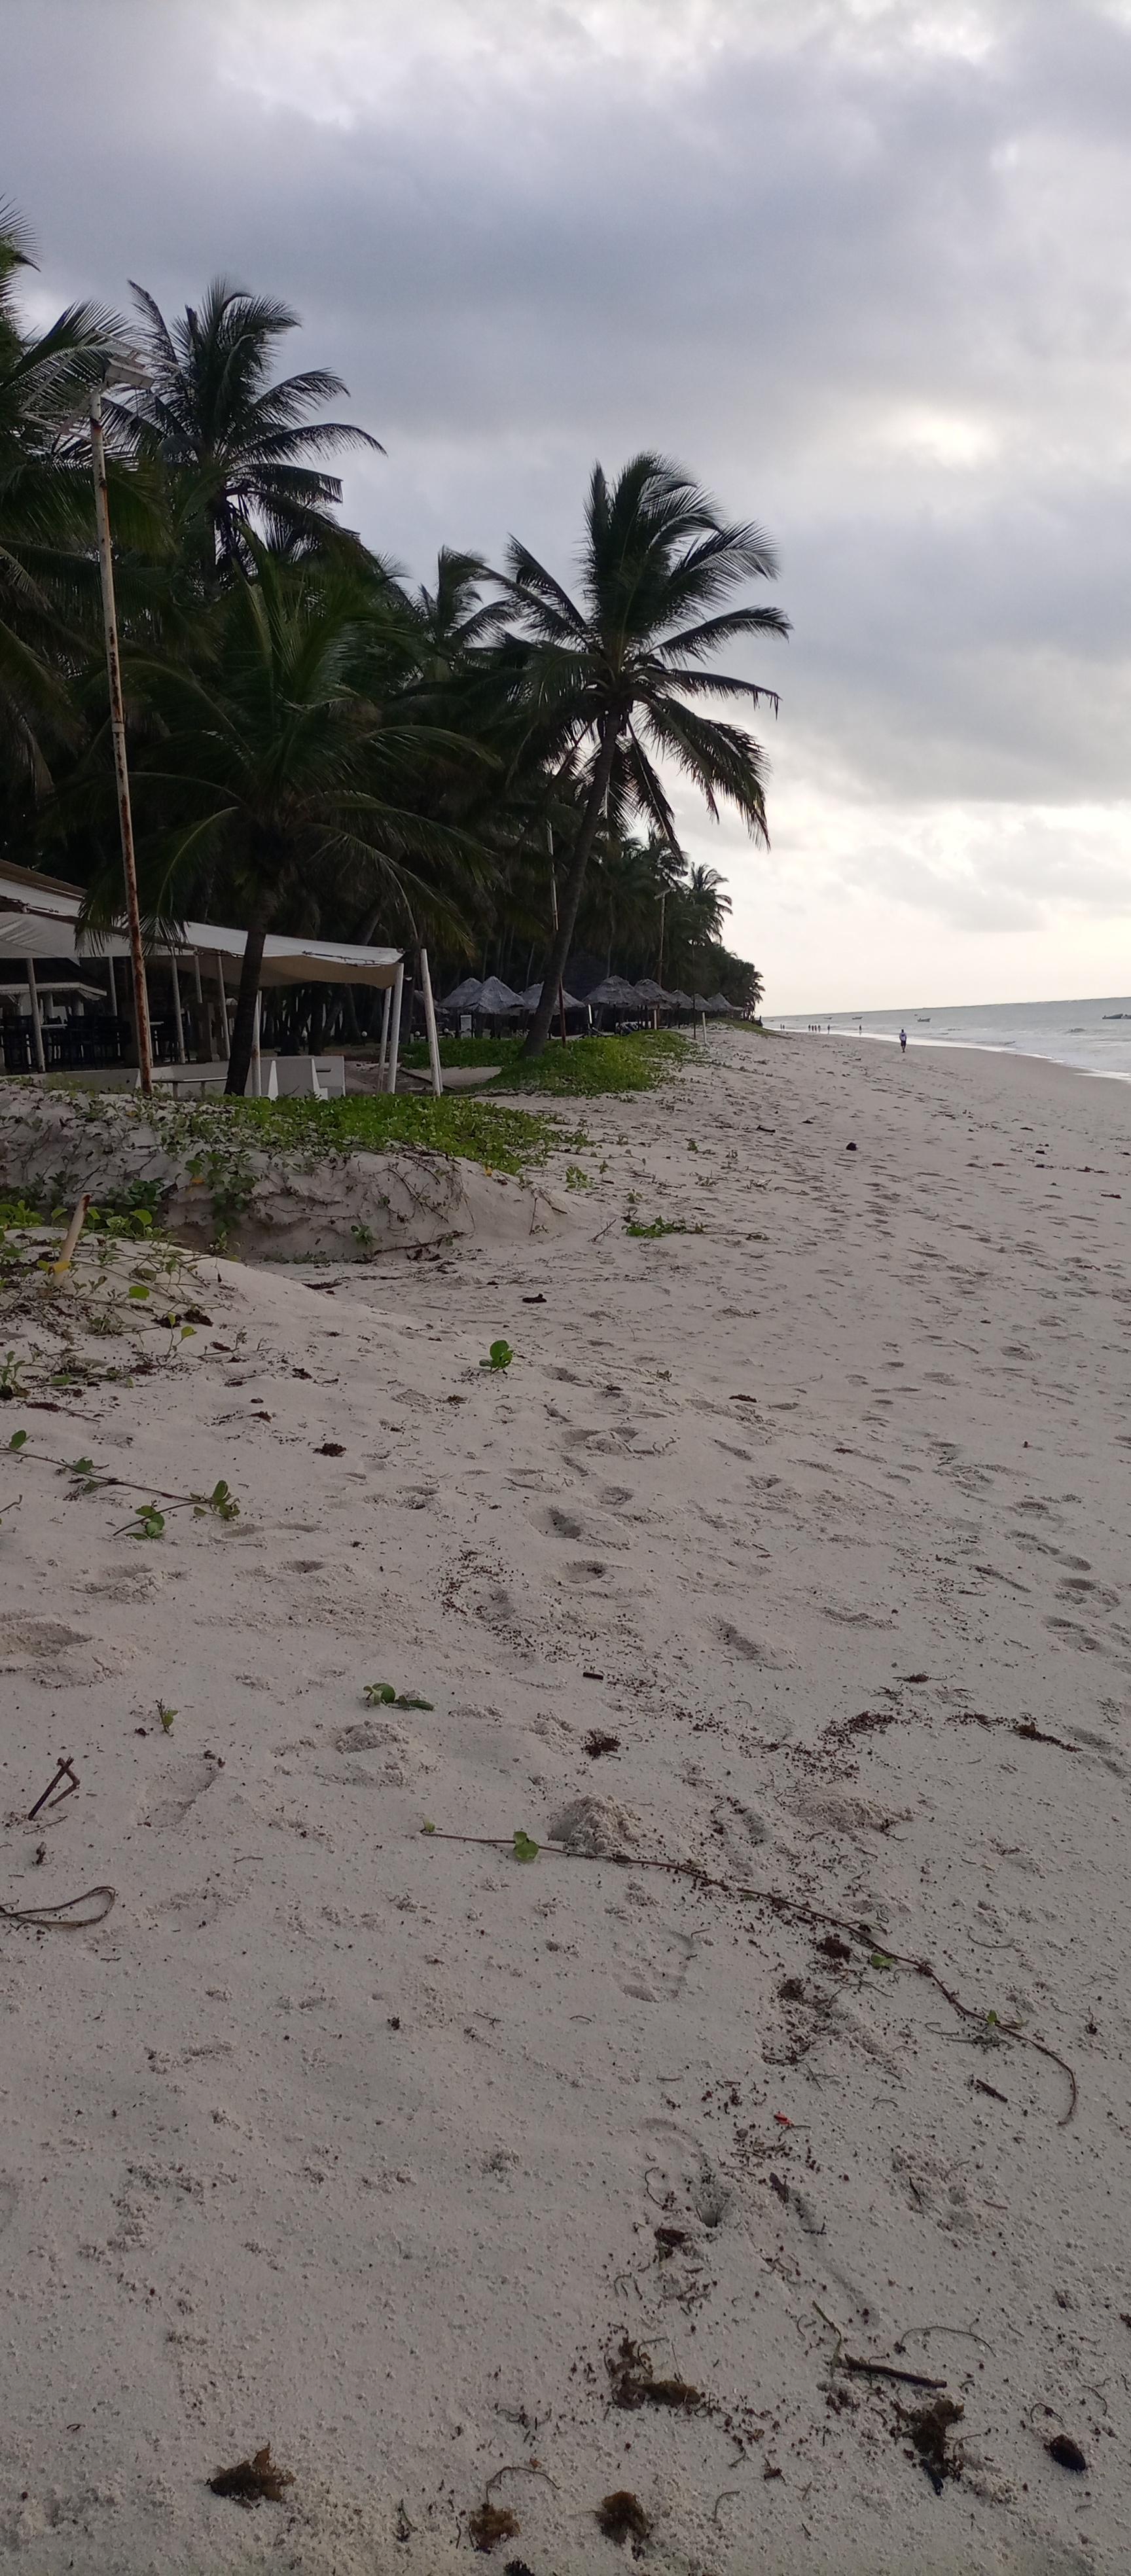
Kwenye ufuo wa bahari, ambapo ni masaa ya jioni huku bahari ikiwa imetulia, na kwenye upande huu kuna miti, ambapo pia kuna majengo yaliyopakwa rangi nyeupe.